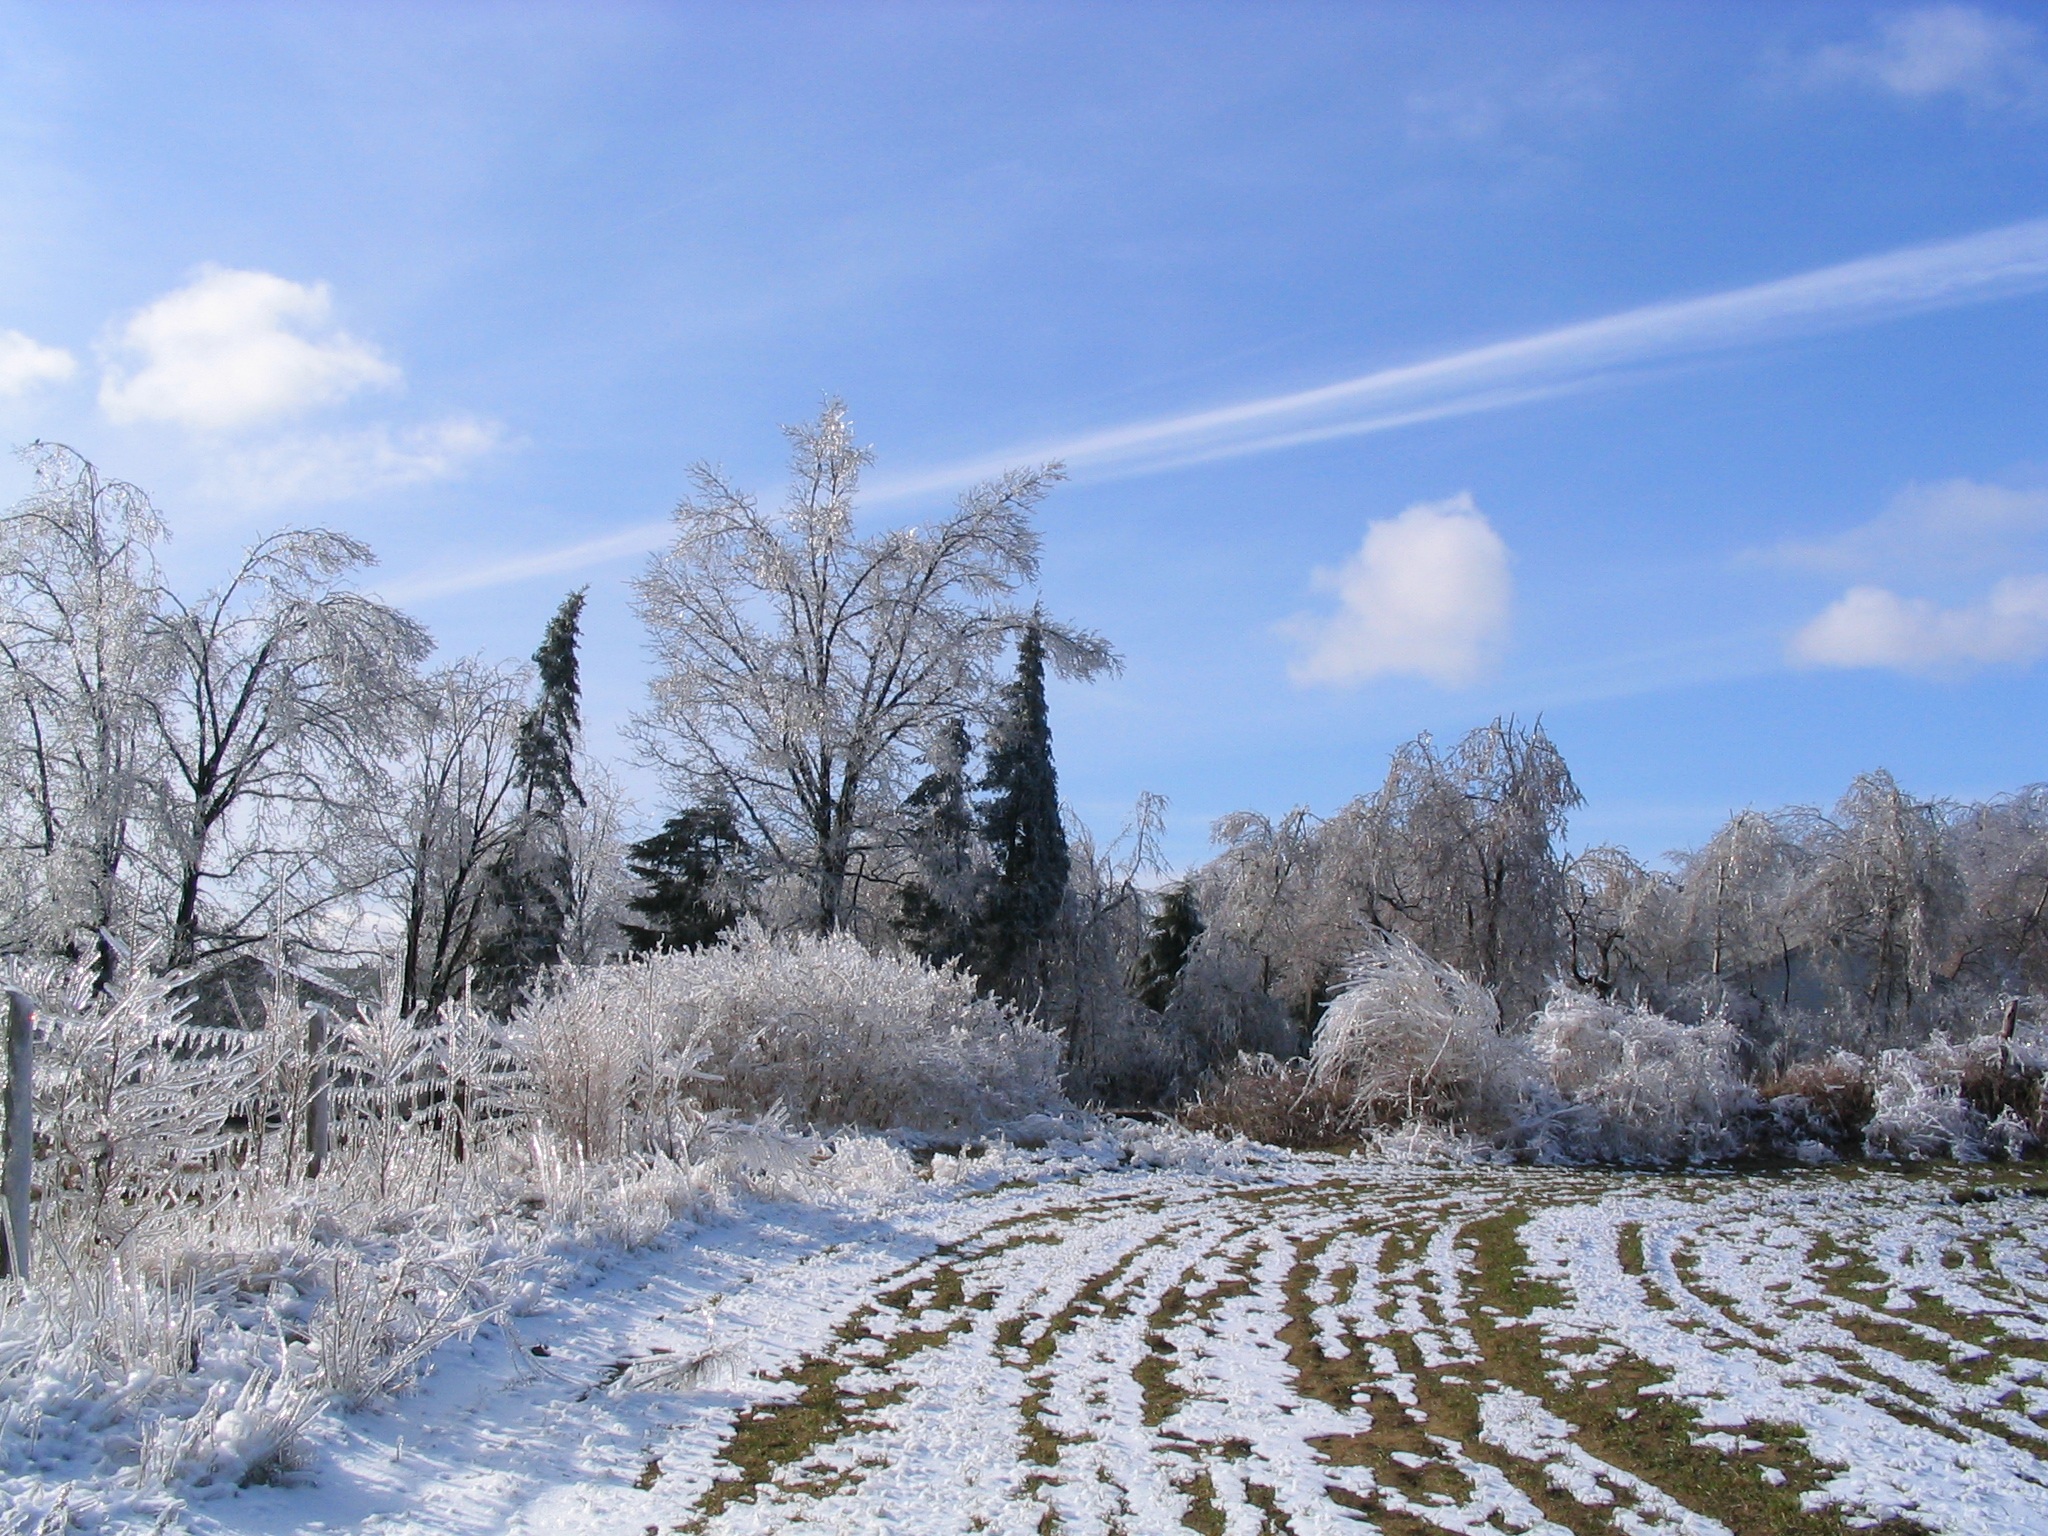
landscape, tree, nature, forest, wilderness, mountain, snow, cold, winter, sky, white, meadow, frost, mountain range, ice, weather, frozen, blue, season, blue sky, sunny, plateau, habitat, ecosystem, natural environment, woody plant